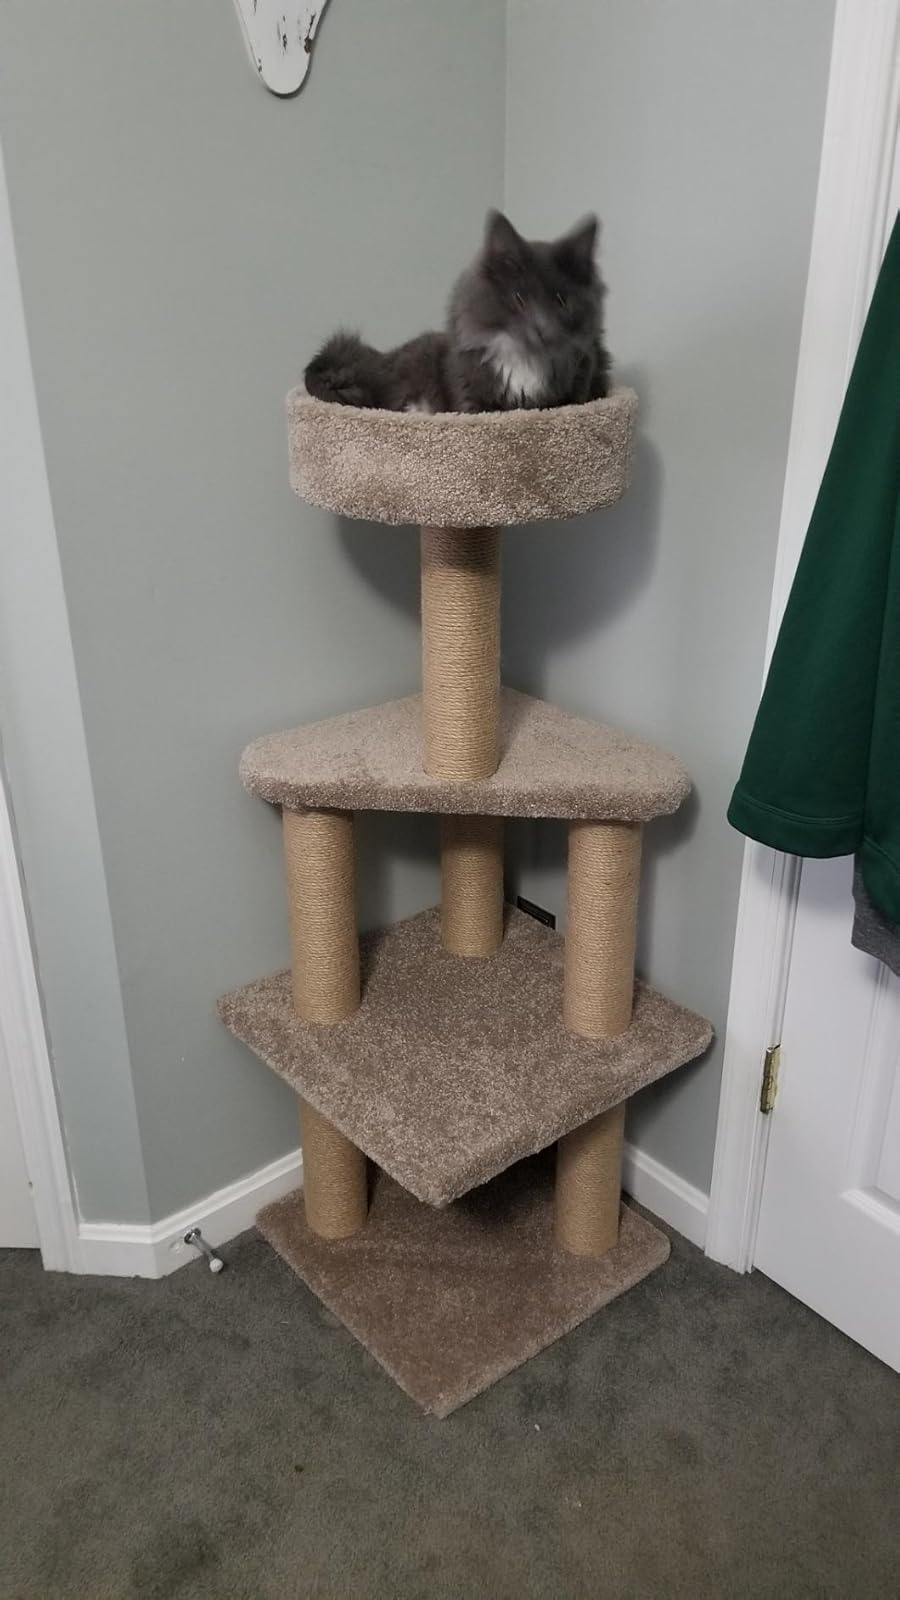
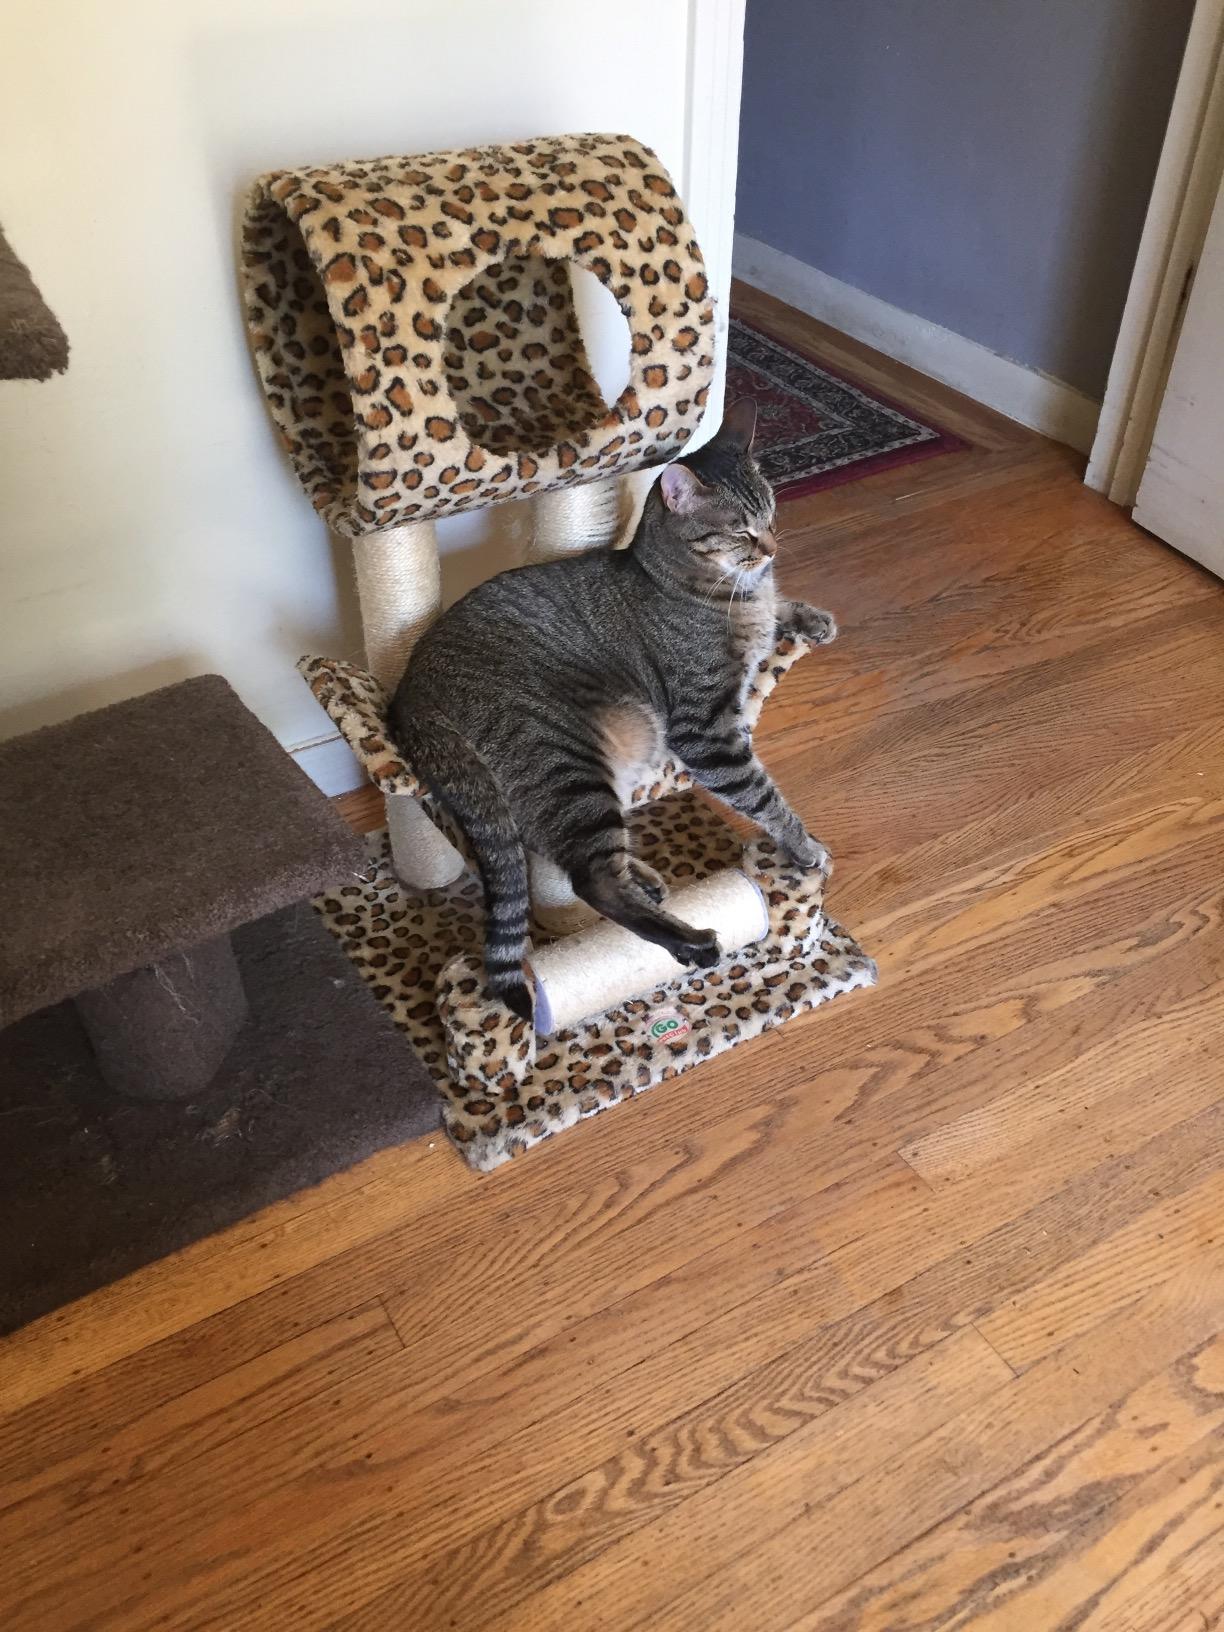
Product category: items_cat tree
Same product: no